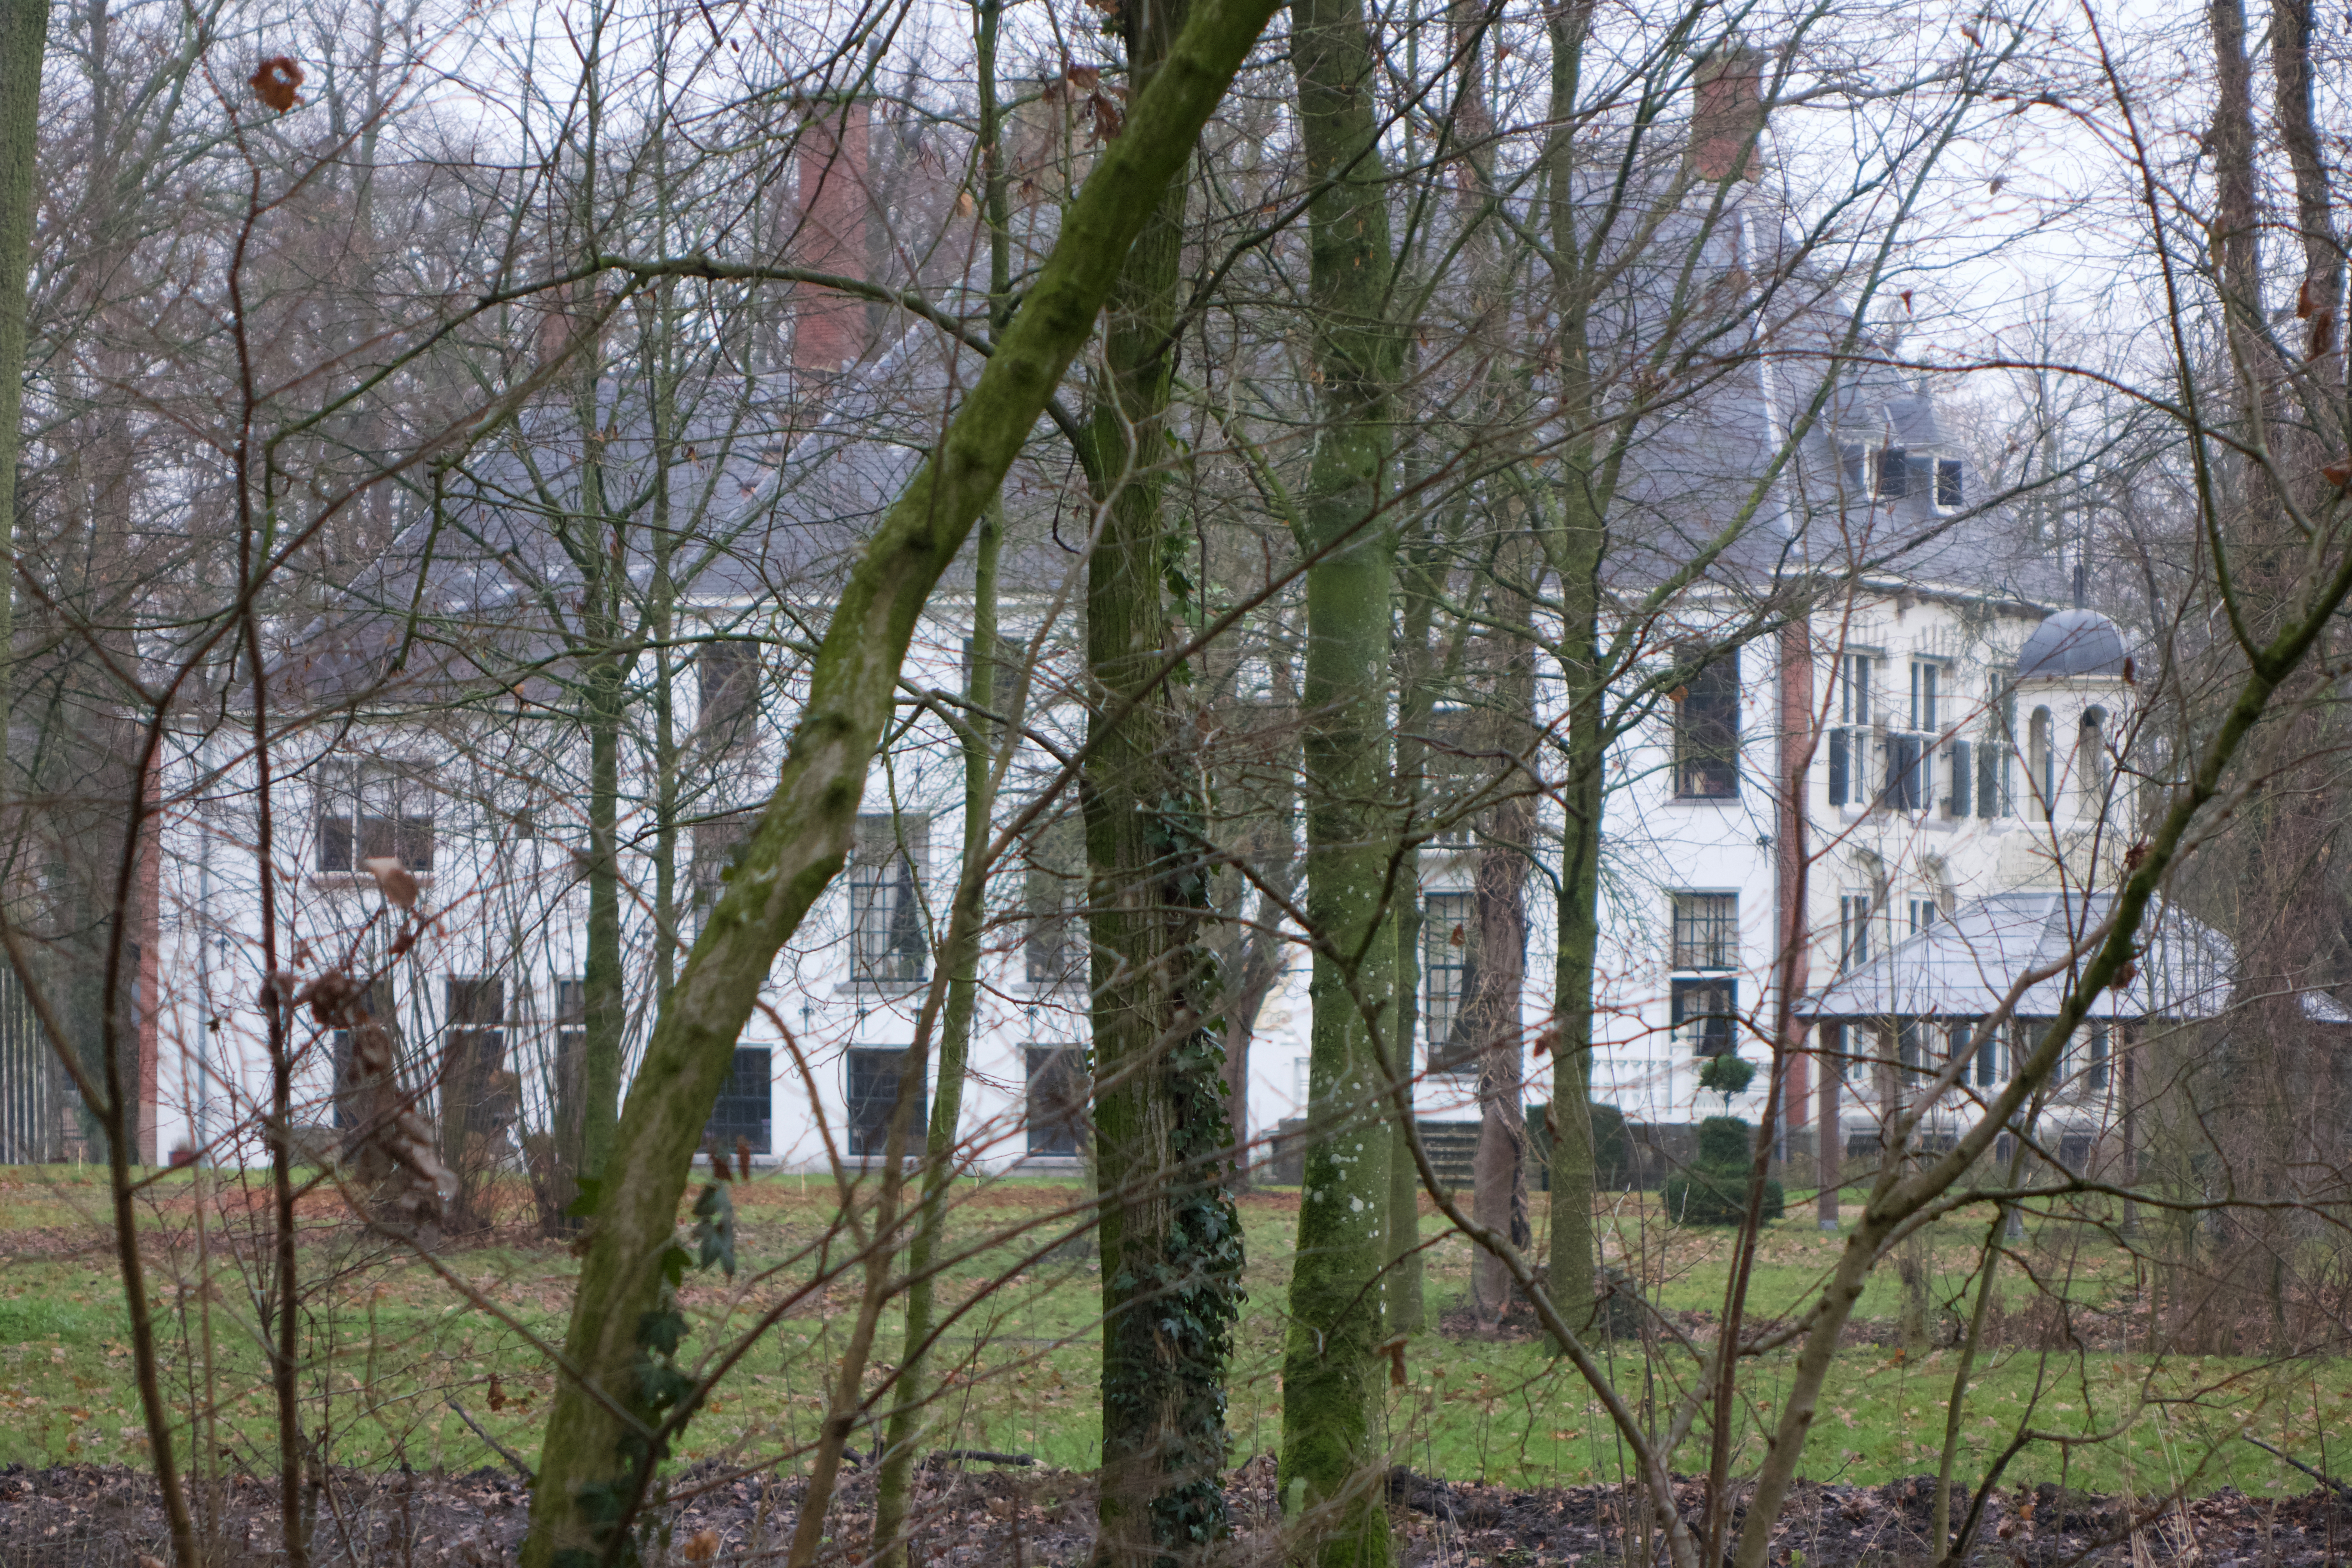
natural, tree, property, natural environment, woody plant, plant, house, branch, land lot, forest, real estate, woodland, estate, grass, birch, landscape, trunk, birch family, home, building, grove, facade, manor house